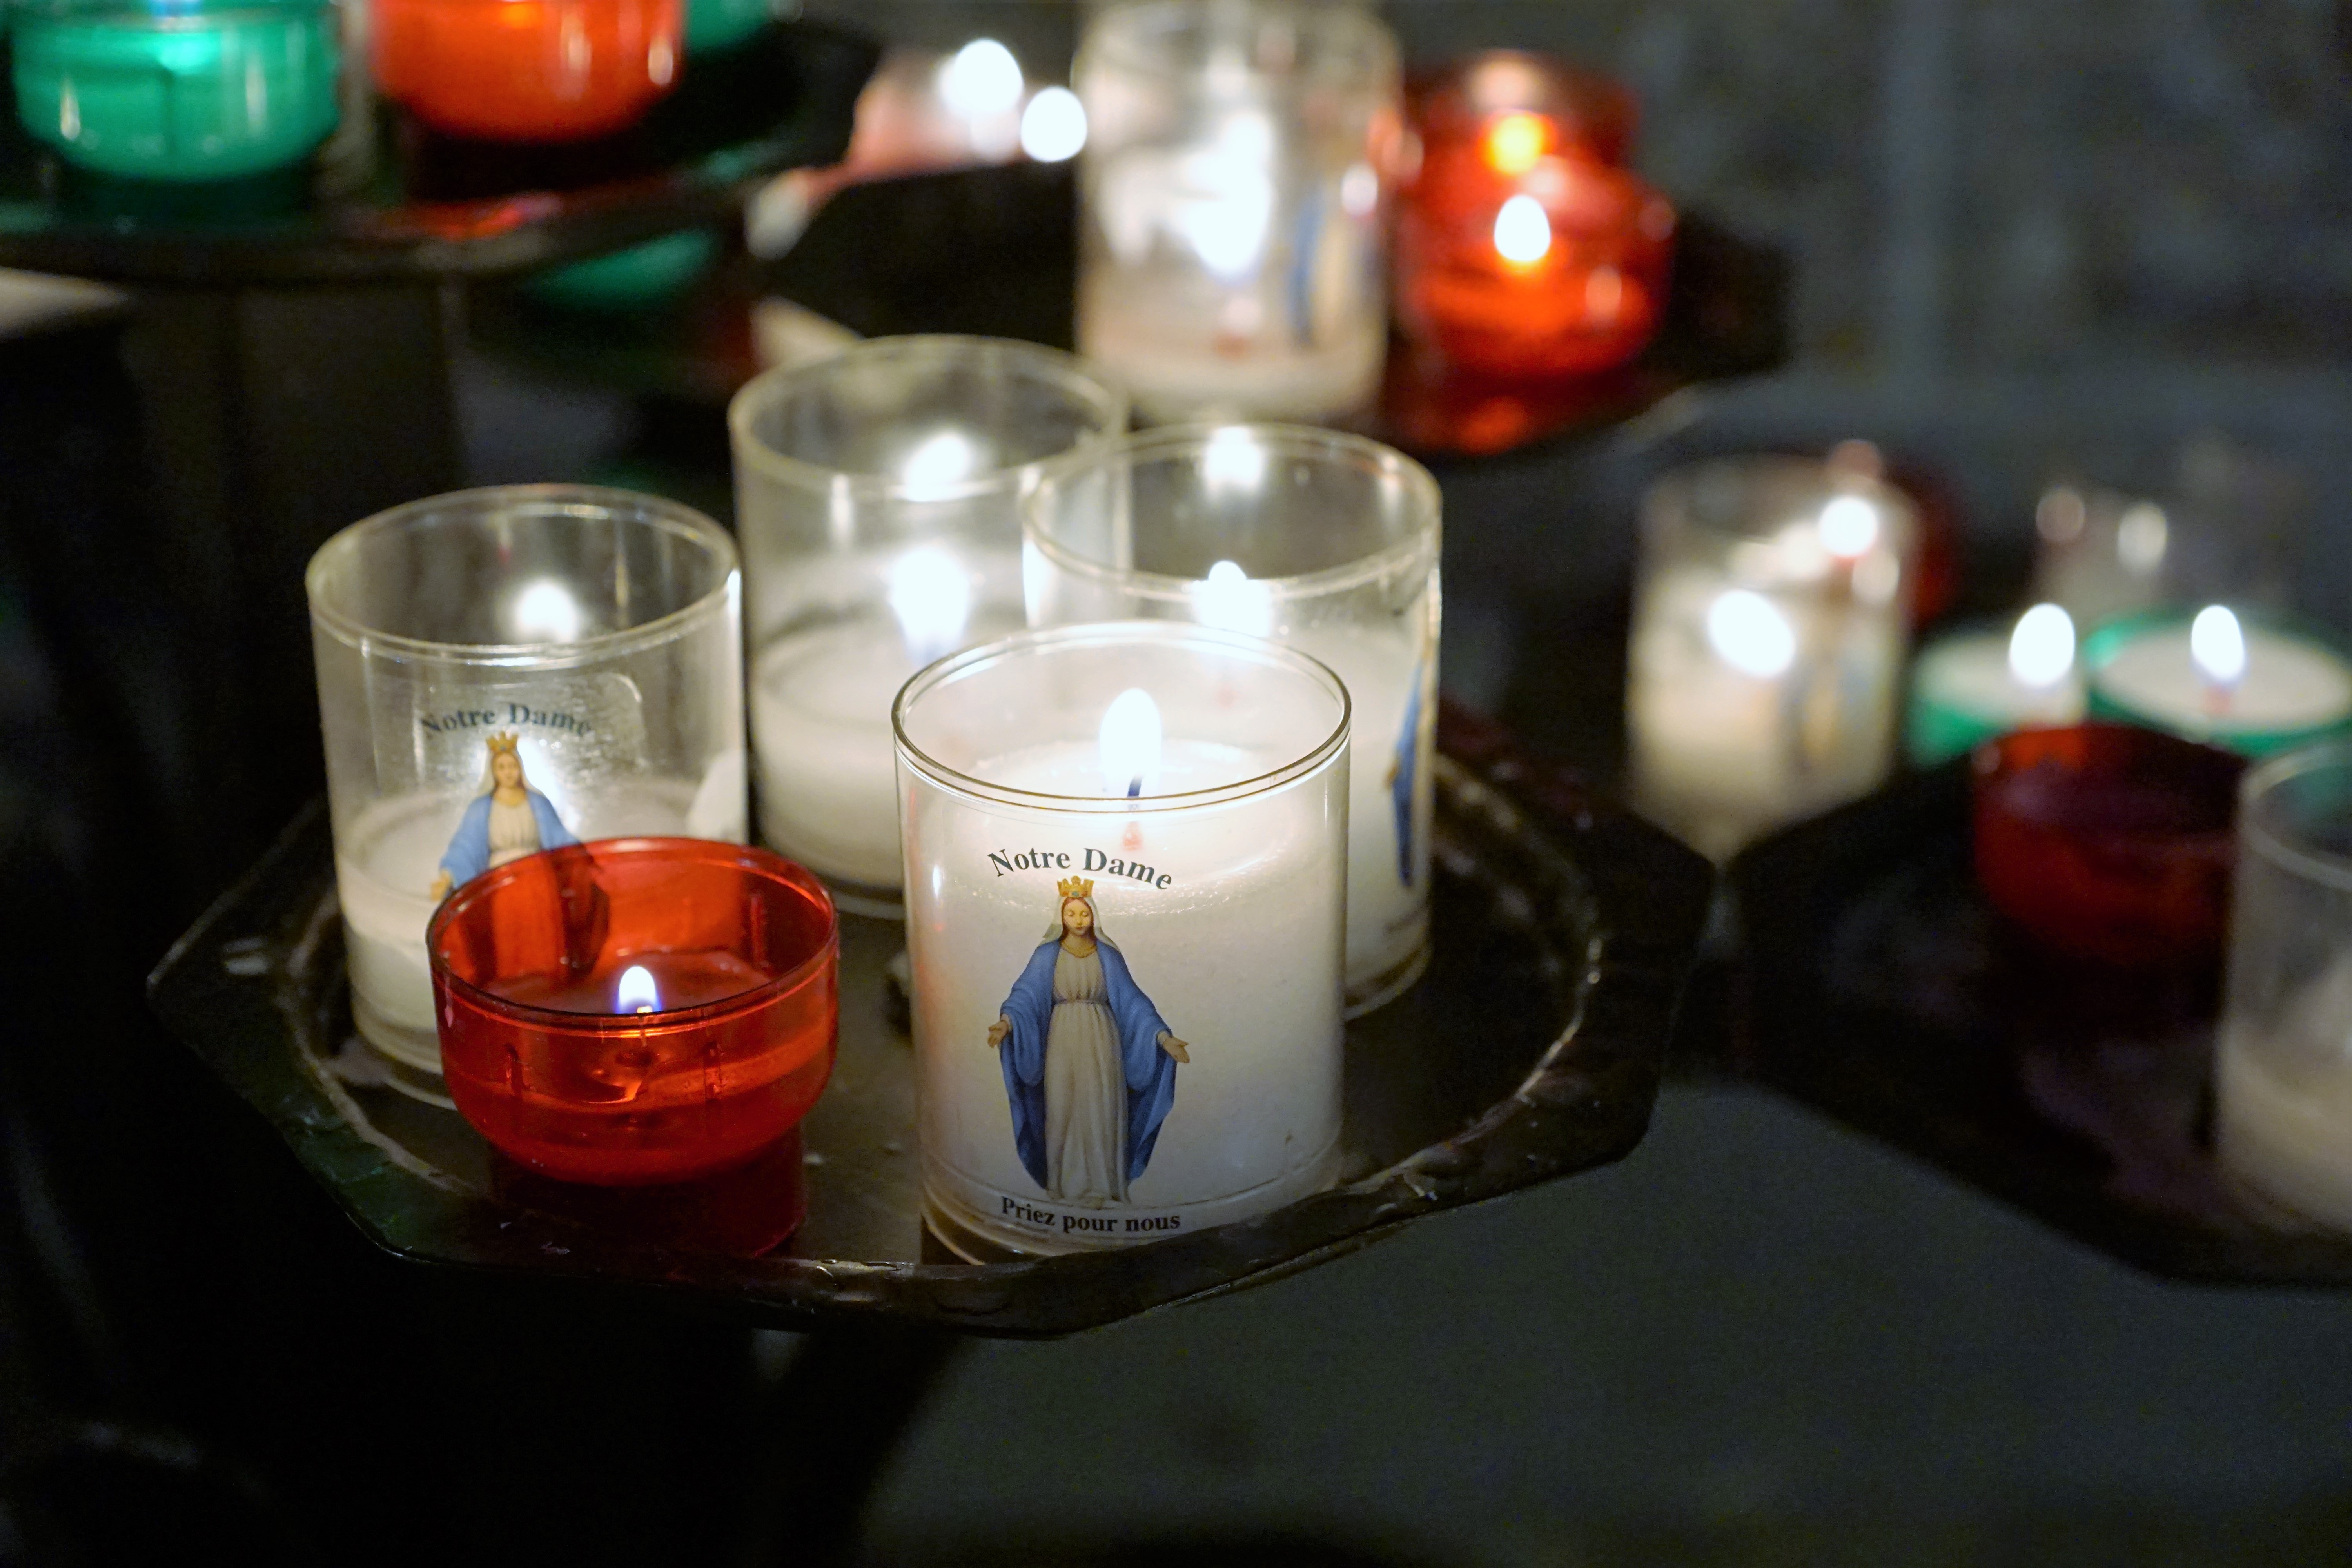
glass, red, color, church, candle, lighting, decor, candles, le havre, st joseph